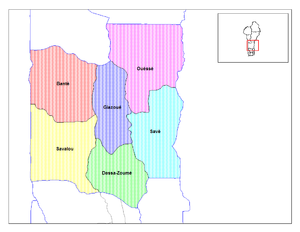
Le Bénin est subdivisé en 77 communes.
Les Collines sont un département du centre du Bénin, limitrophe des départements du Plateau, du Borgou, du Zou et de la Donga. Il a été détaché de l'ancien département du Zou lors de la réforme administrative de 1999. Dassa-Zoumè en est le chef-lieu depuis le 22 juin 2016.